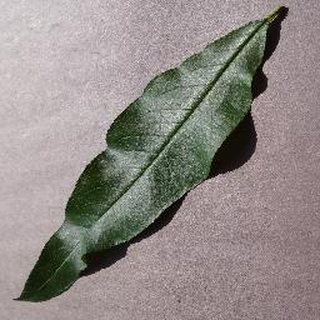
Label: healthy_peach